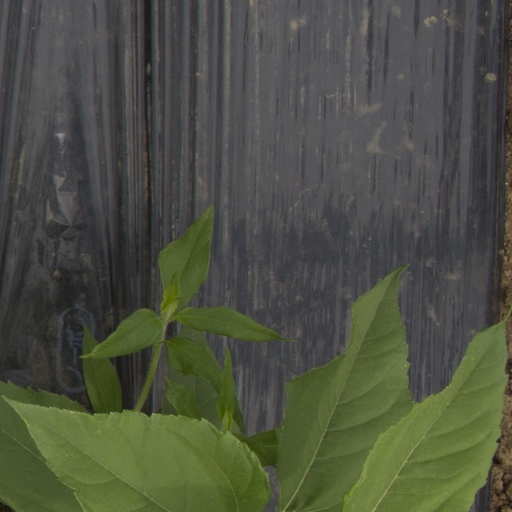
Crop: Jerusalem artichoke